Evy Palm

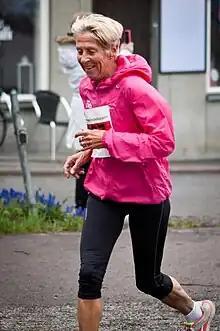
Evy Gunilla Palm

Evy Gunilla Palm (born January 31, 1942, in Lidköping, Västra Götaland) is a female athlete from Sweden, who competes in the long-distance events. She represented her native country at the 1988 Summer Olympics, finishing in 24th place in the women's marathon at the age of 46. In the lead up to the Olympics, she set the current Masters W45 World Record in the 10,000 metres. Palm is a three-time winner of the Stockholm Marathon.